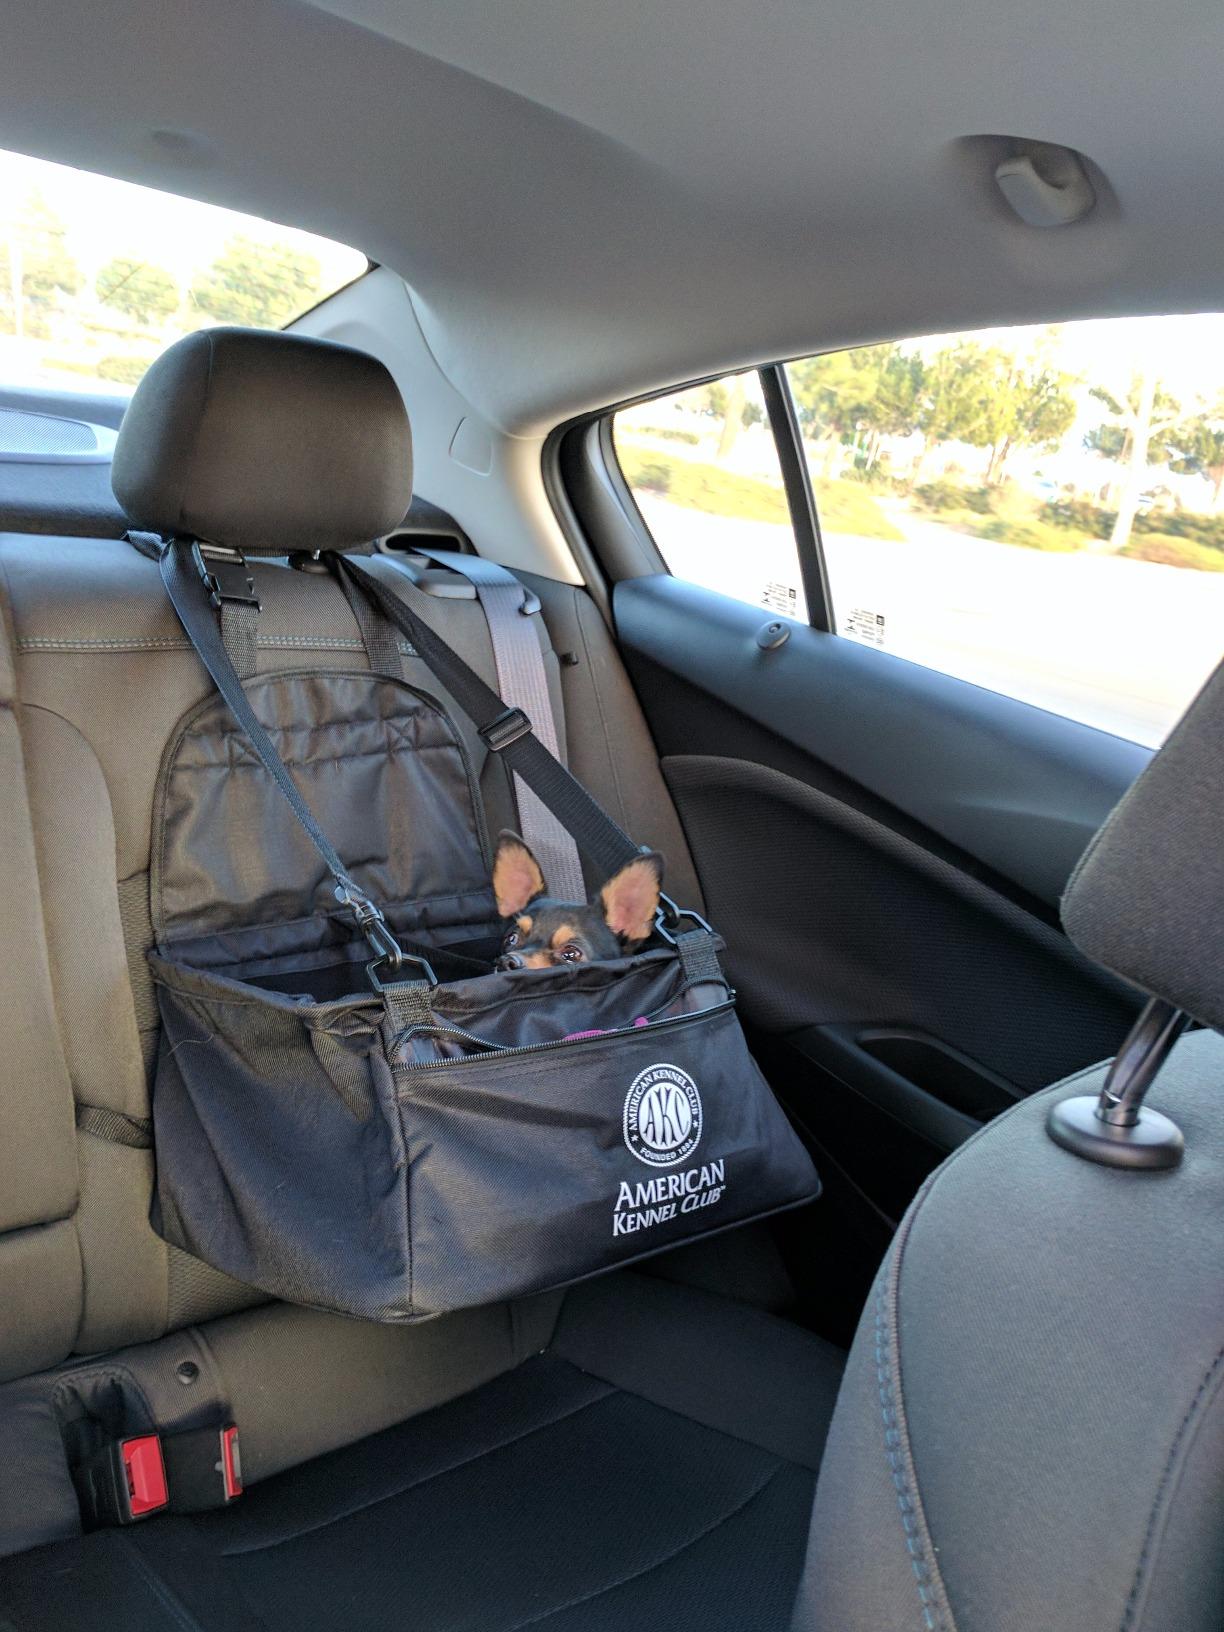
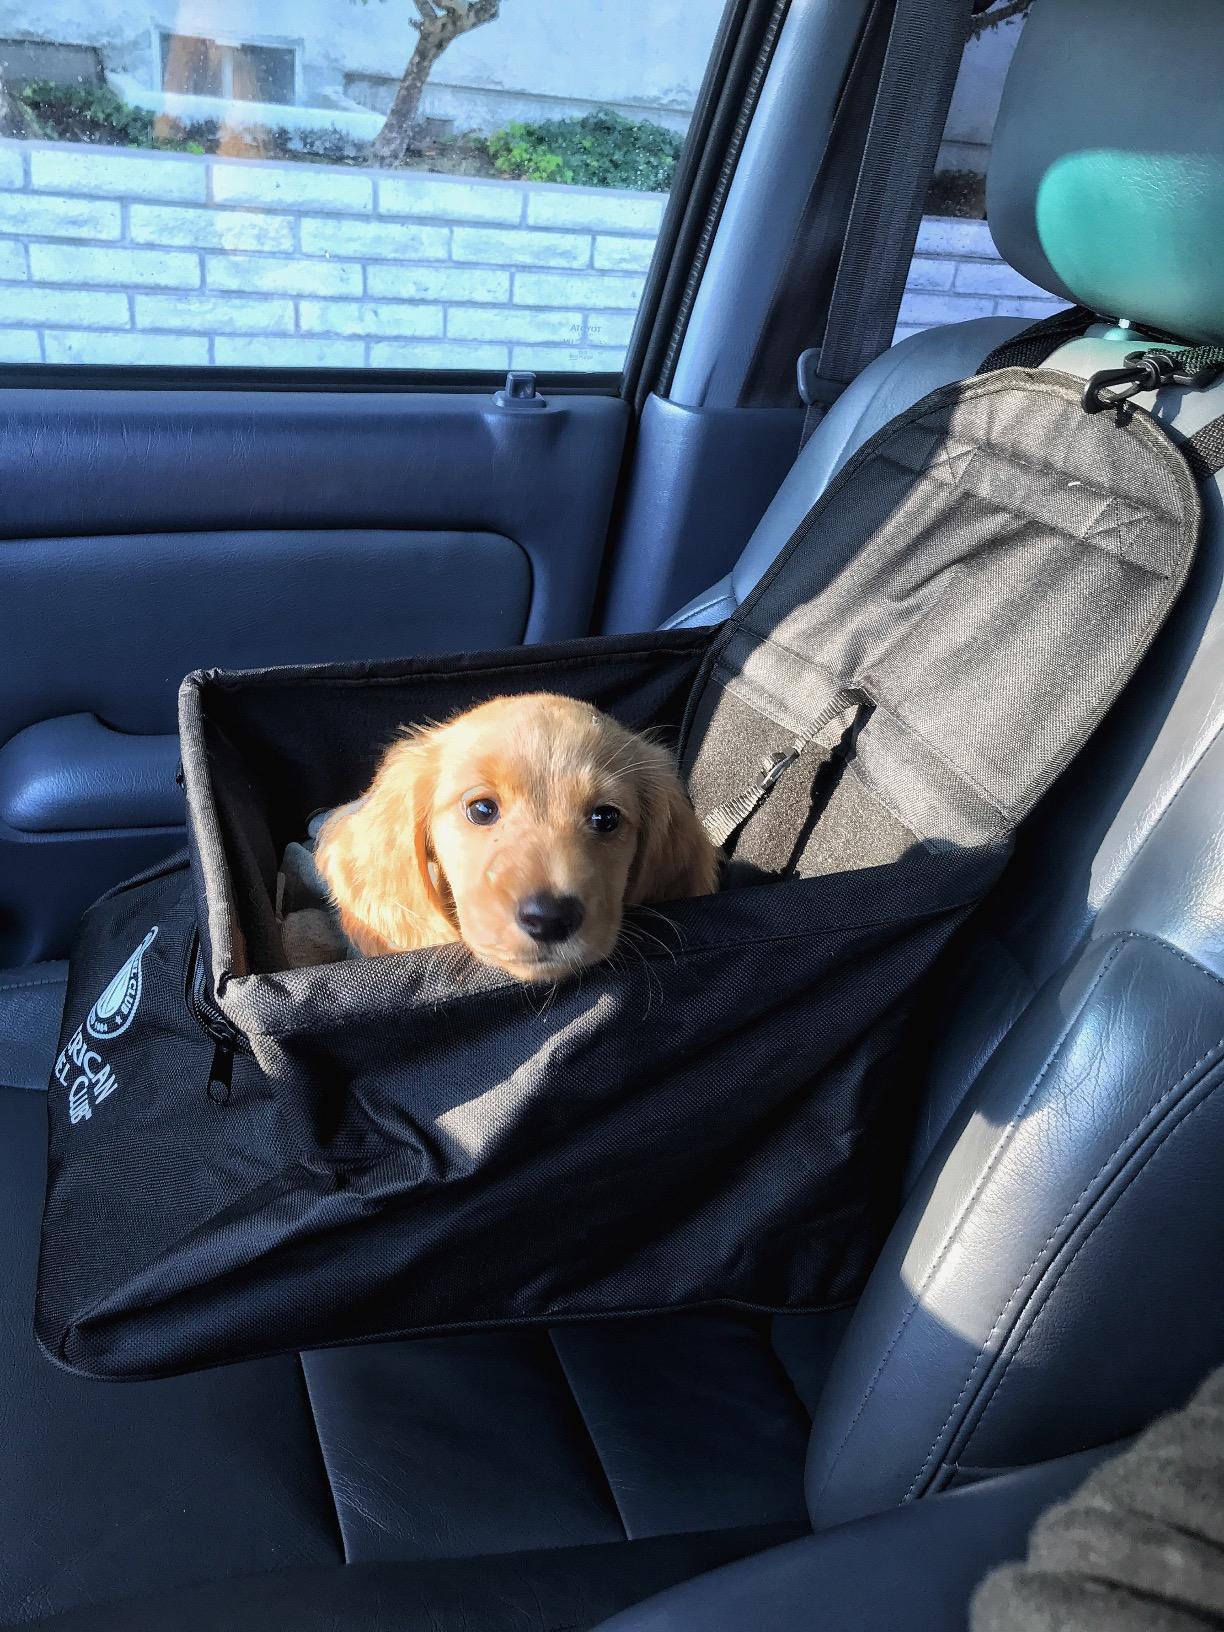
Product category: items_kennel
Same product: yes